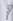
Number: 7